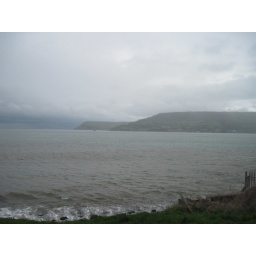
Tuesday, April 5 in Northern Ireland. County Antrim, Bushmill's Distillery, the Giant's Causeway and the coast of Northern Ireland by bus